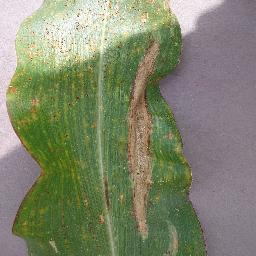
Label: Corn___Northern_Leaf_Blight